Memphis Tennessee Garrison

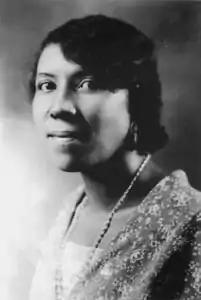

Memphis Tennessee Garrison (March 3, 1890 – July 25, 1988) was an activist for African Americans and young women during the Jim Crow Era in rural West Virginia. Garrison was a McDowell County teacher and community mediator, famous for organizing West Virginia's third chapter of the Gary Branch of the NAACP in 1921. Additionally, from 1931 to 1946, Garrison was the community mediator for U.S. Steel Gary Mines. Some of Garrison's other notable achievements range from establishing the Gary Branch of the National Association for the Advancement of Colored People, to organizing Girl Scout troops for African American girls, to creating a breakfast program from impoverished students during the Great Depression and finally to creating the "Negro Artist Series."